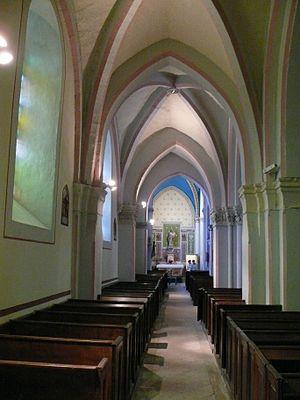
L'église Saint-Pierre de Nanteuil-le-Haudouin (Oise, Picardie, France)
L'église Saint-Pierre est une église catholique paroissiale, située à Nanteuil-le-Haudouin, dans le département de l'Oise, en France. Elle est de style gothique primitif et date du troisième quart du XIIᵉ siècle. C'est une construction robuste et austère, dont l'extérieur n'est pratiquement pas décoré en dehors des portails, et dont l'intérieur affiche un style lourd qui correspond très peu à l'architecture de l'époque. Comme l'indiquent notamment les deux fortes tourelles octogonales précédant la façade occidentale, l'édifice appartient au groupe des églises fortifiées, et il est l'un des très rares représentants de ce type dans la région. C'est cette particularité qui fait sa valeur archéologique, ainsi que les supports des voûtes très atypiques à l'intérieur. Le portail occidental a été classée monument historique par arrêté du 27 juillet 1908 ; le reste de l'église et le clocher ont été inscrits par arrêté du 8 novembre 1966. Aujourd'hui, l'église Saint-Pierre est au centre de la paroisse Notre-Dame de la Visitation du Haudouin, qui s'étend sur quinze communes. Les messes dominicales sont célébrées en l'église Saint-Pierre tous les dimanches à 11 h 00.